Juglans

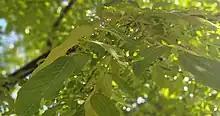
Green leaves of a walnut tree with budding walnuts, in Kashmir Valley.

The nut kernels of all the species are edible, but the walnuts most commonly traded are from the "J. regia", the only species which has a large nut and thin shell. "J. nigra" kernels are also produced commercially in the US.